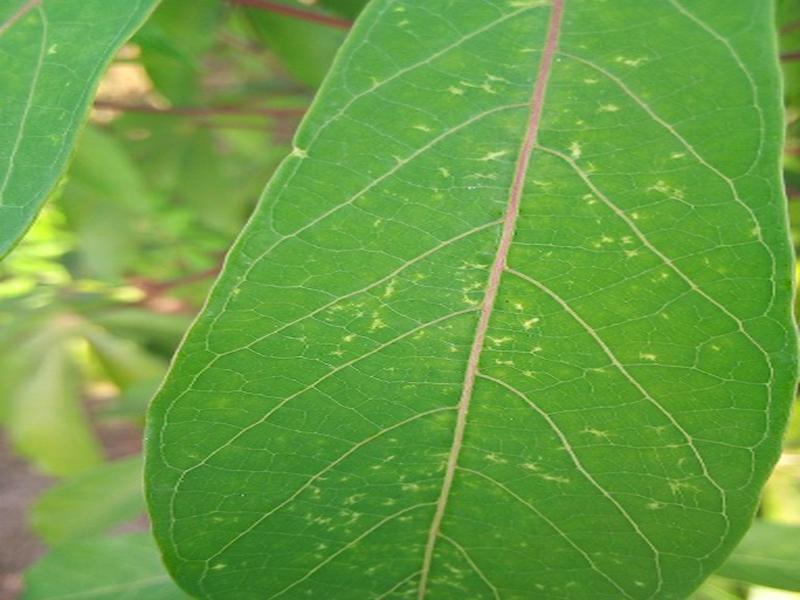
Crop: cassava
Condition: healthy